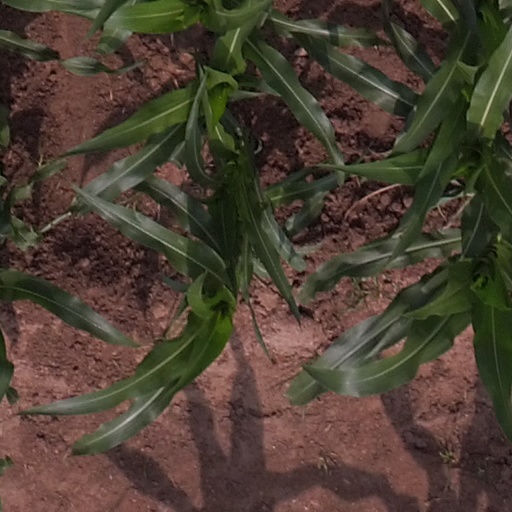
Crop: maize; corn